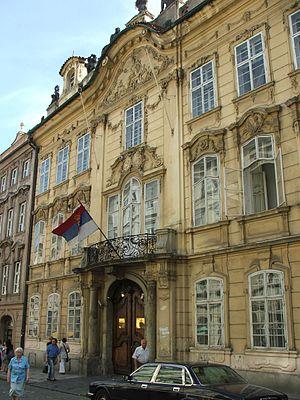
Le palais Kaunic - Ambassade de Serbie à Prague - Malá Strana, Tchéquie
La Serbie est représentée dans le monde grâce à ses missions diplomatiques.